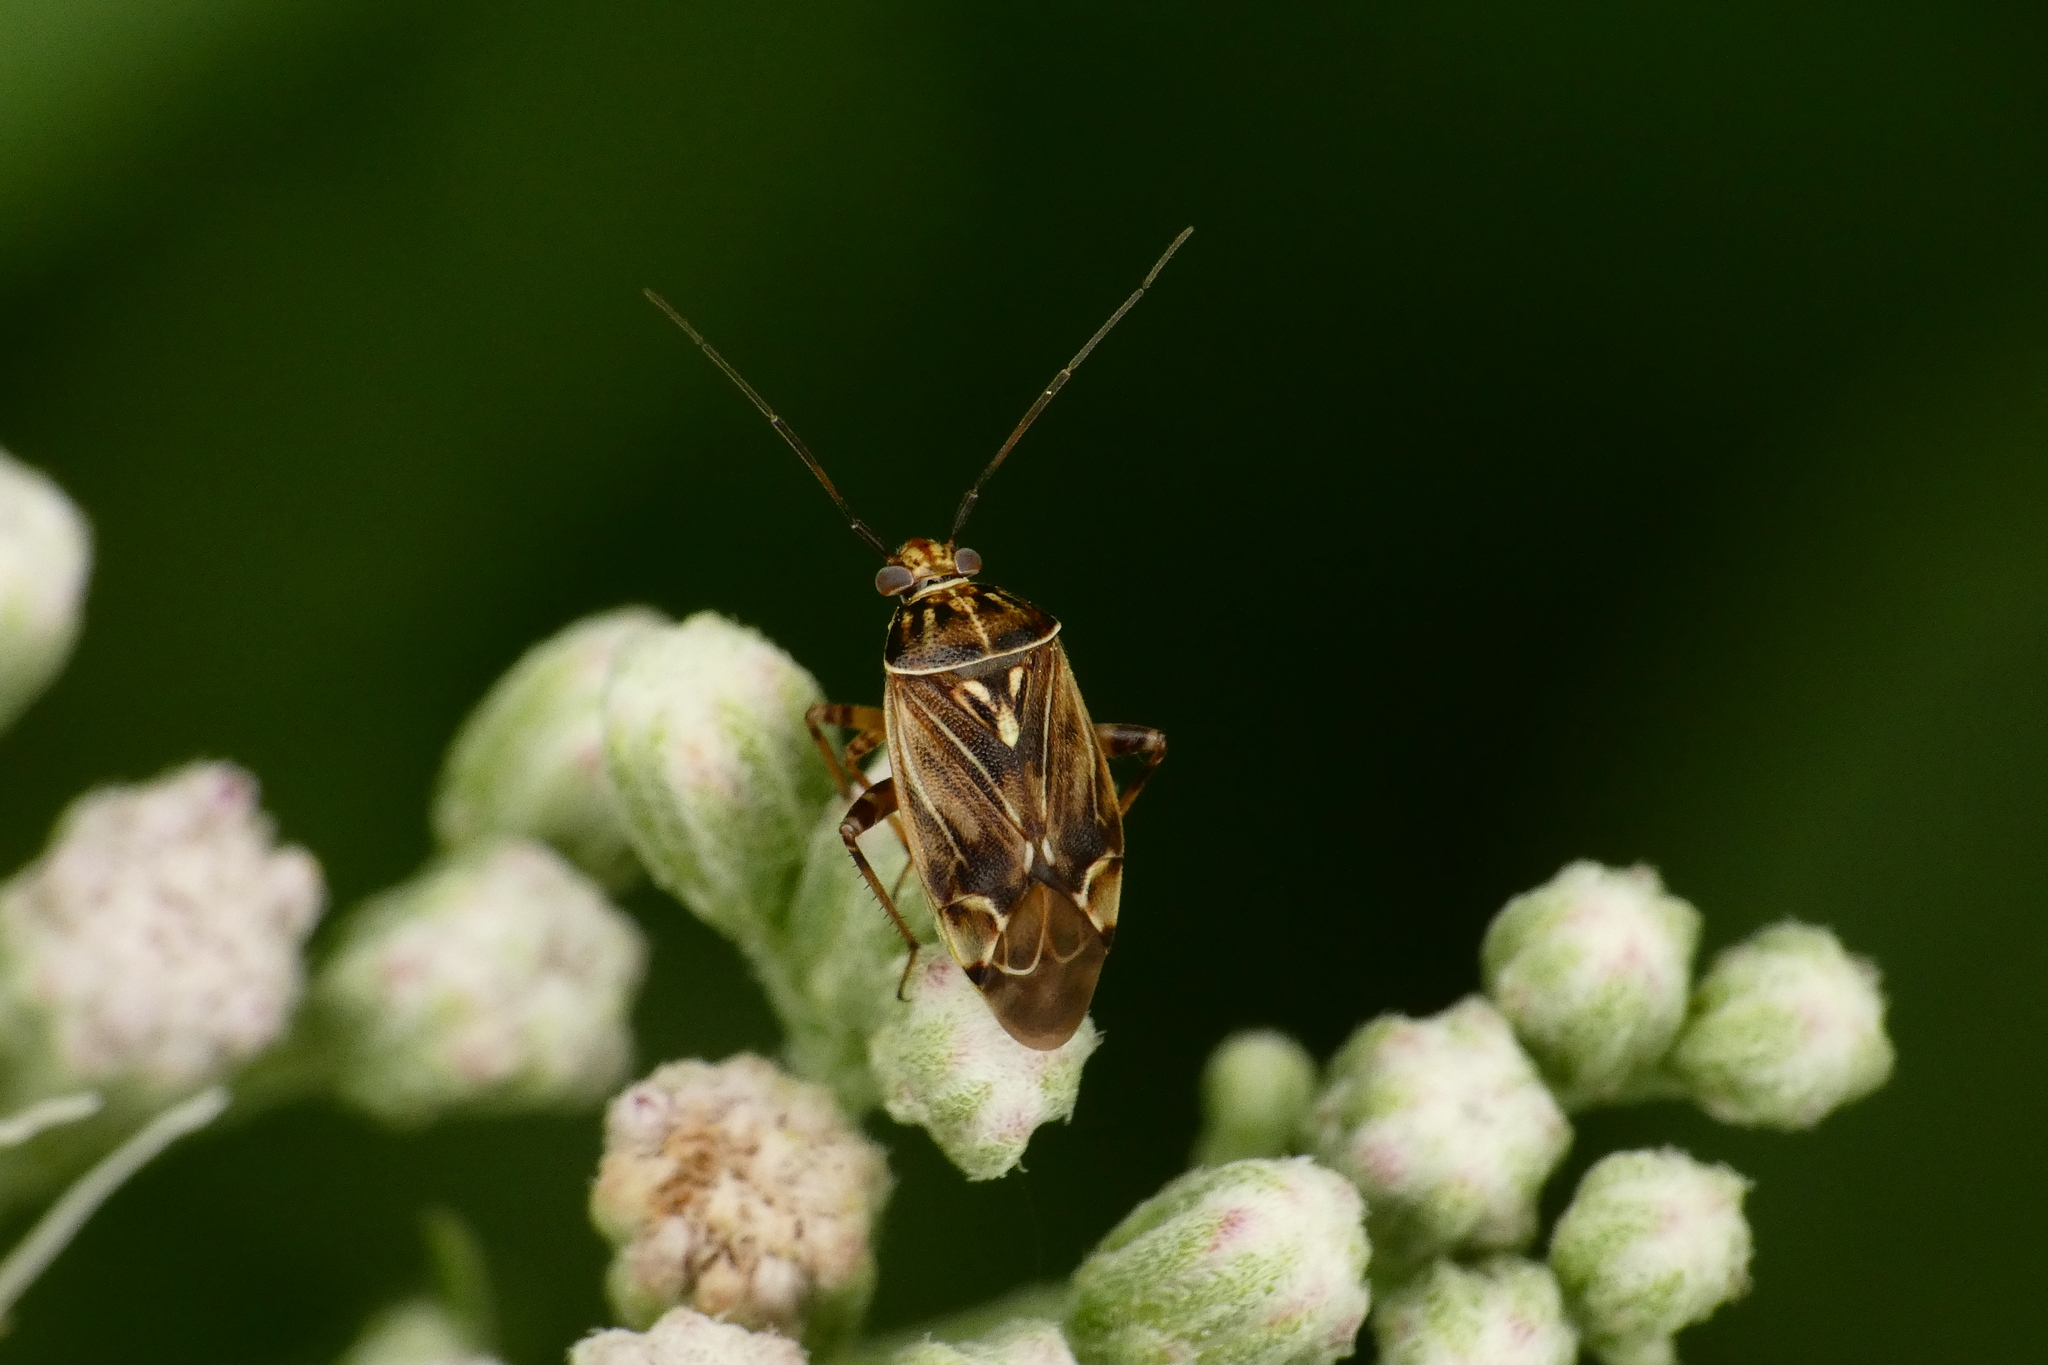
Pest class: lygus_bug